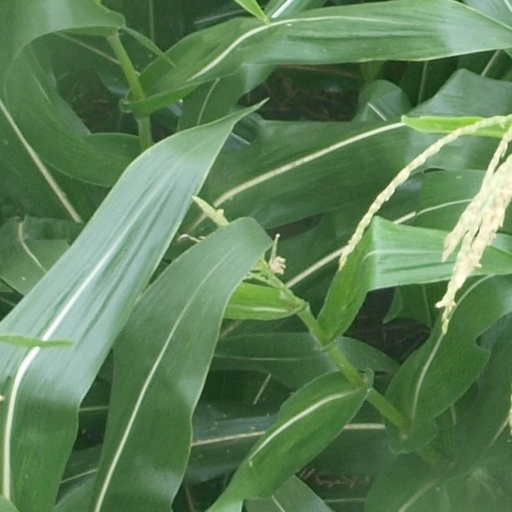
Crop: maize; corn